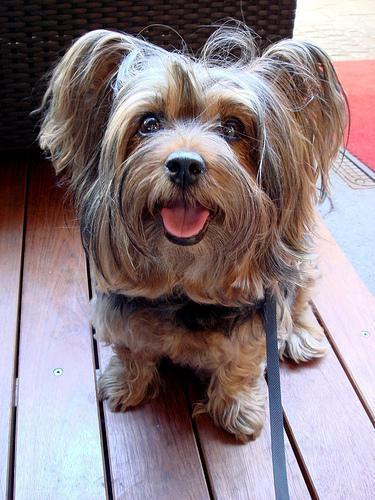
silky_terrier